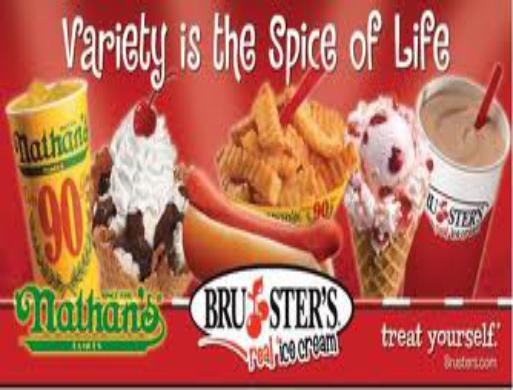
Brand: Bruster's Ice Cream
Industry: Food